Iranian National Jewels

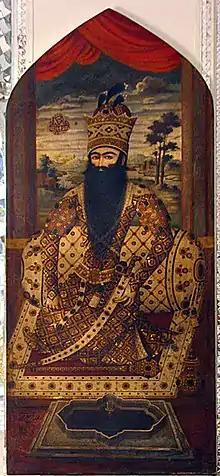
Fath-Ali Shah Qajar with the Royal Mace of Iran at his knees

The Royal Mace of Iran is a jewel-encrusted ceremonial mace, a part of the Iranian Crown Jewels. It was a favorite of Fath-Ali Shah Qajar, who is often shown holding it in his miniature portraits.